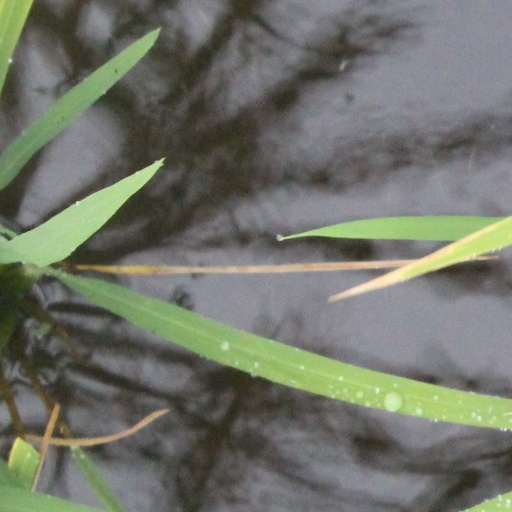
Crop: rice